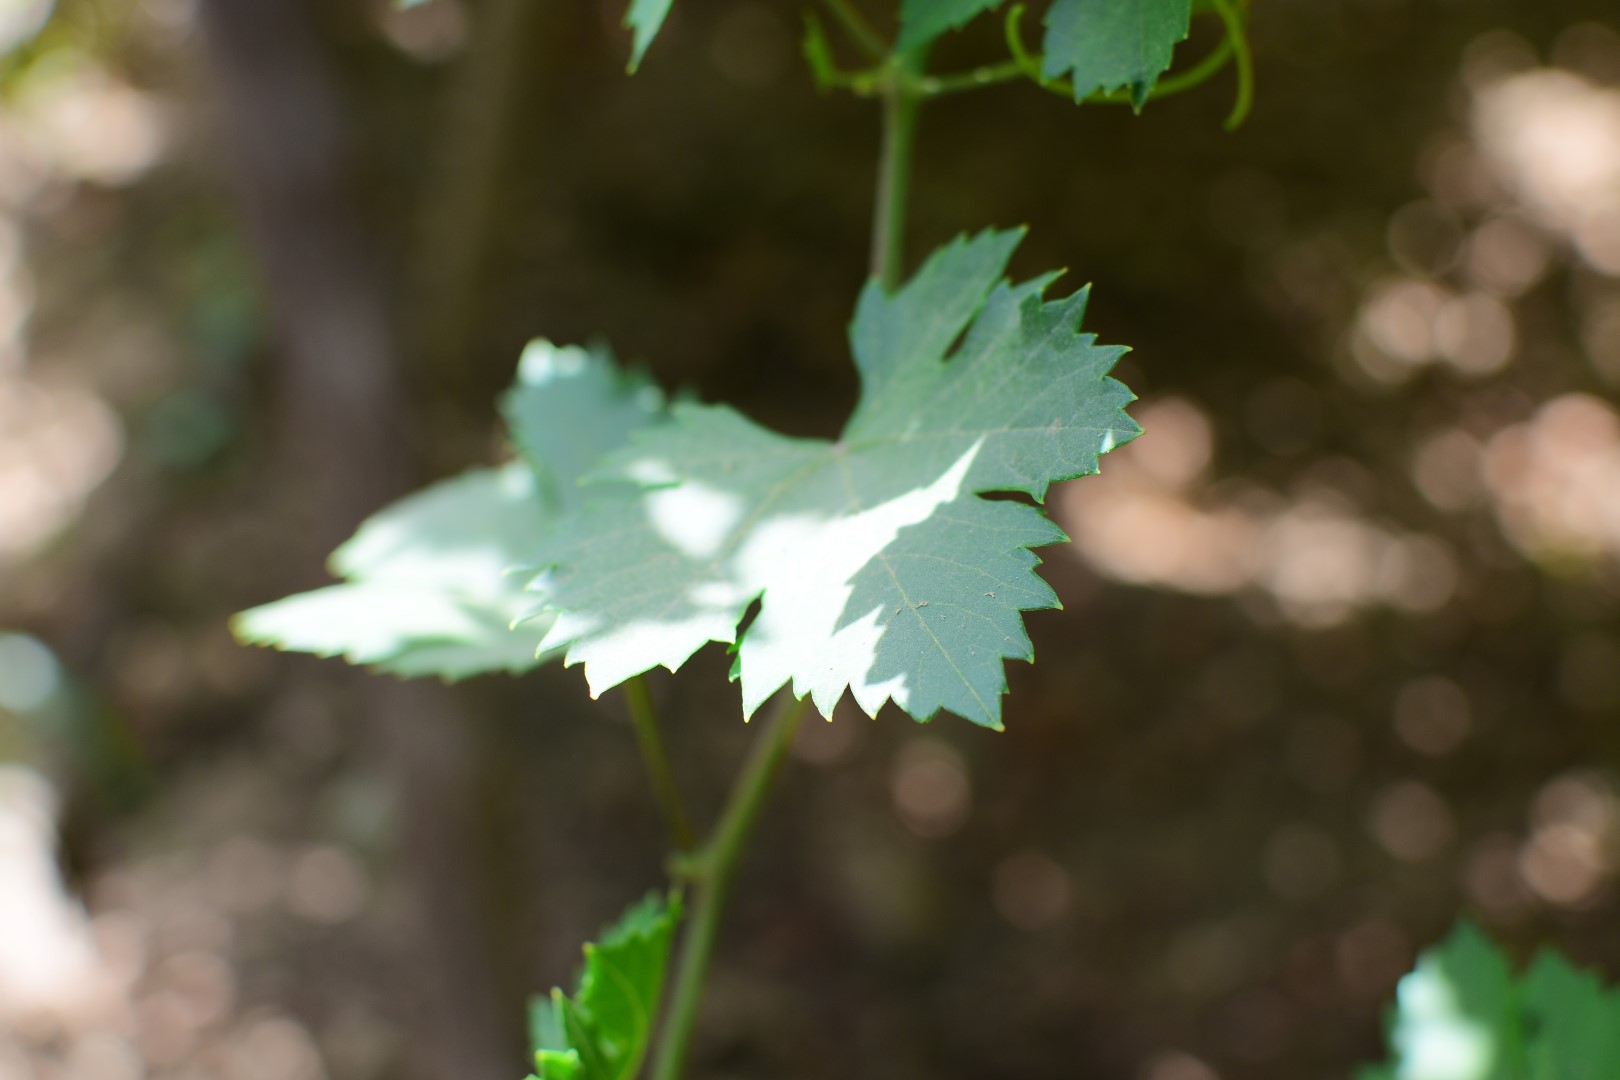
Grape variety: Kamali